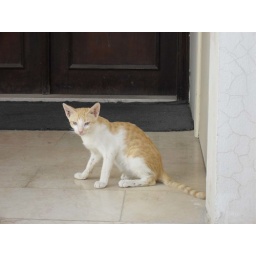
This cute cittie lives inside my house and always poses in front of the camera.....